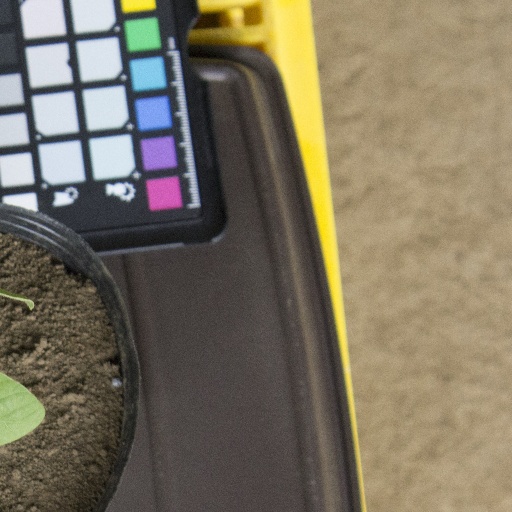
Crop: soybean